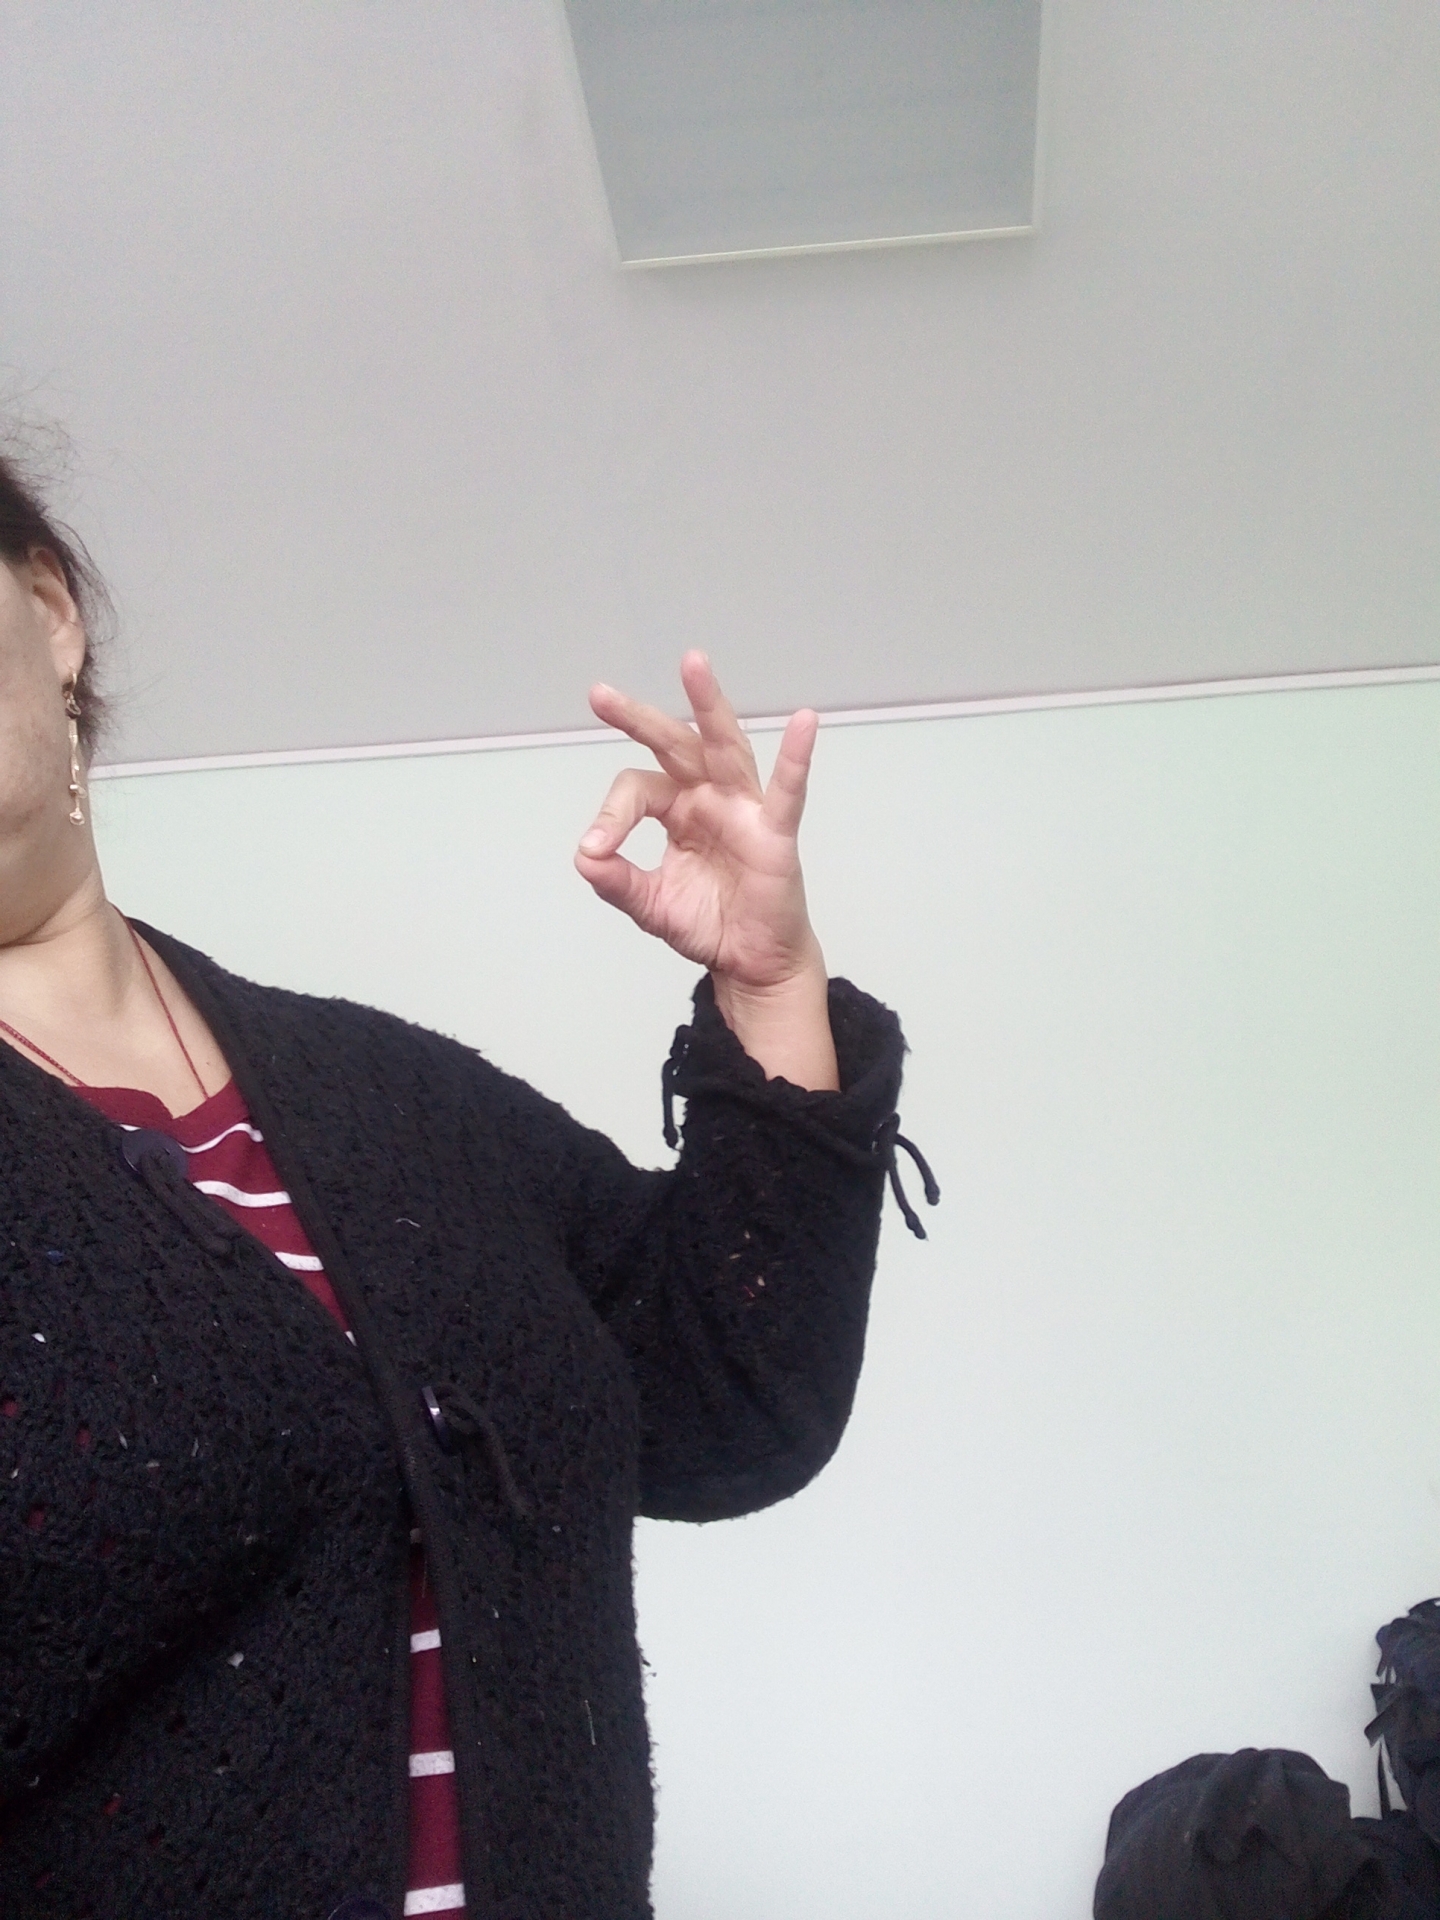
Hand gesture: ok